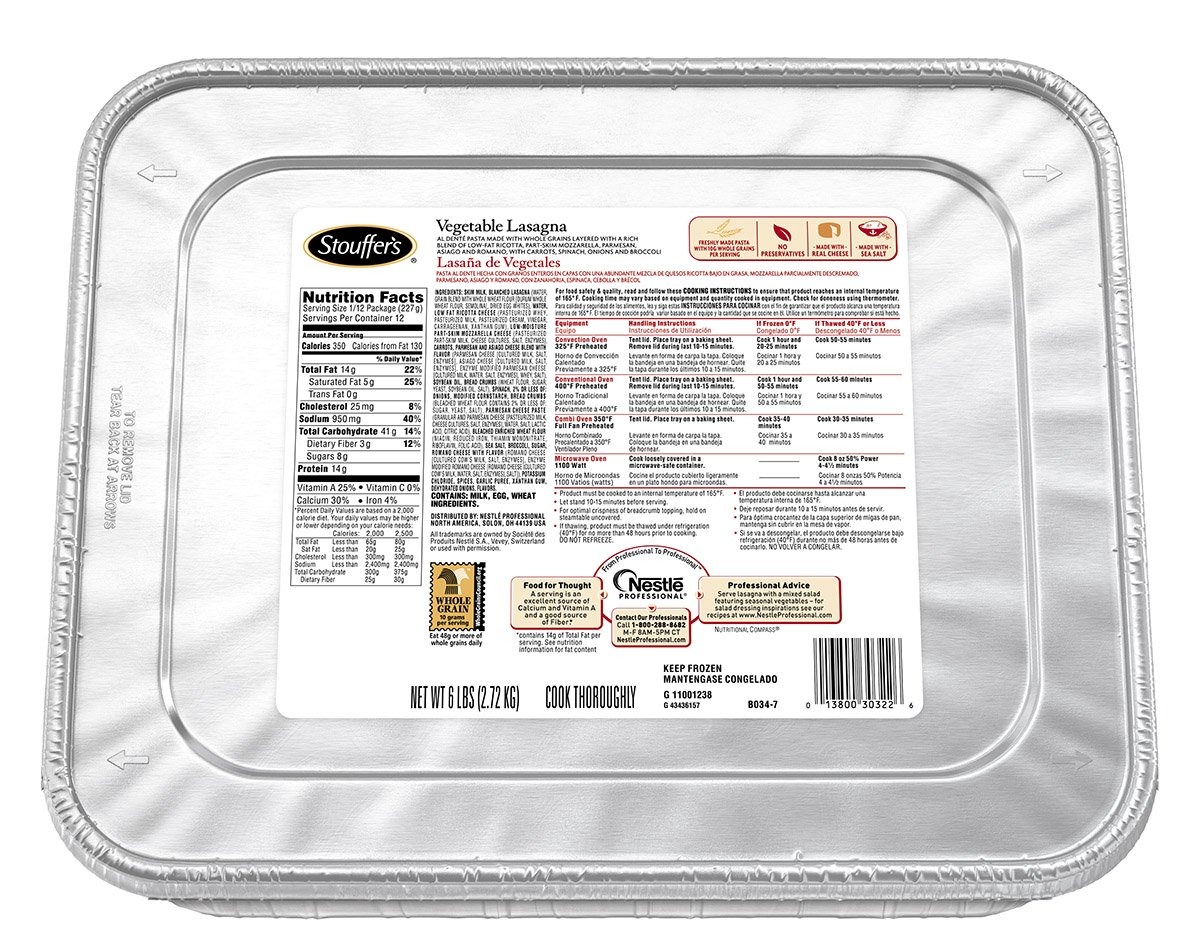
Item Name: Stouffer's Vegetable Lasagna, 96 oz., (pack of 4)
Product Description: Vegetable Lasagna, 96 oz, 4 per case
Value: 1.0
Unit: Count

Price: 165.76